Michał Franciszek Sapieha

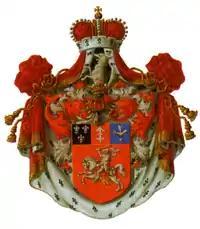
The Grand Coat of Arms of the Sapieha family.

Michał Franciszek Sapieha (1670 – November 19, 1700) was a Polish-Lithuanian magnate of the Sapieha family, "Koniuszy" (Master of the Horse) of Lithuania, and a general of Lithuanian and Russian armies.